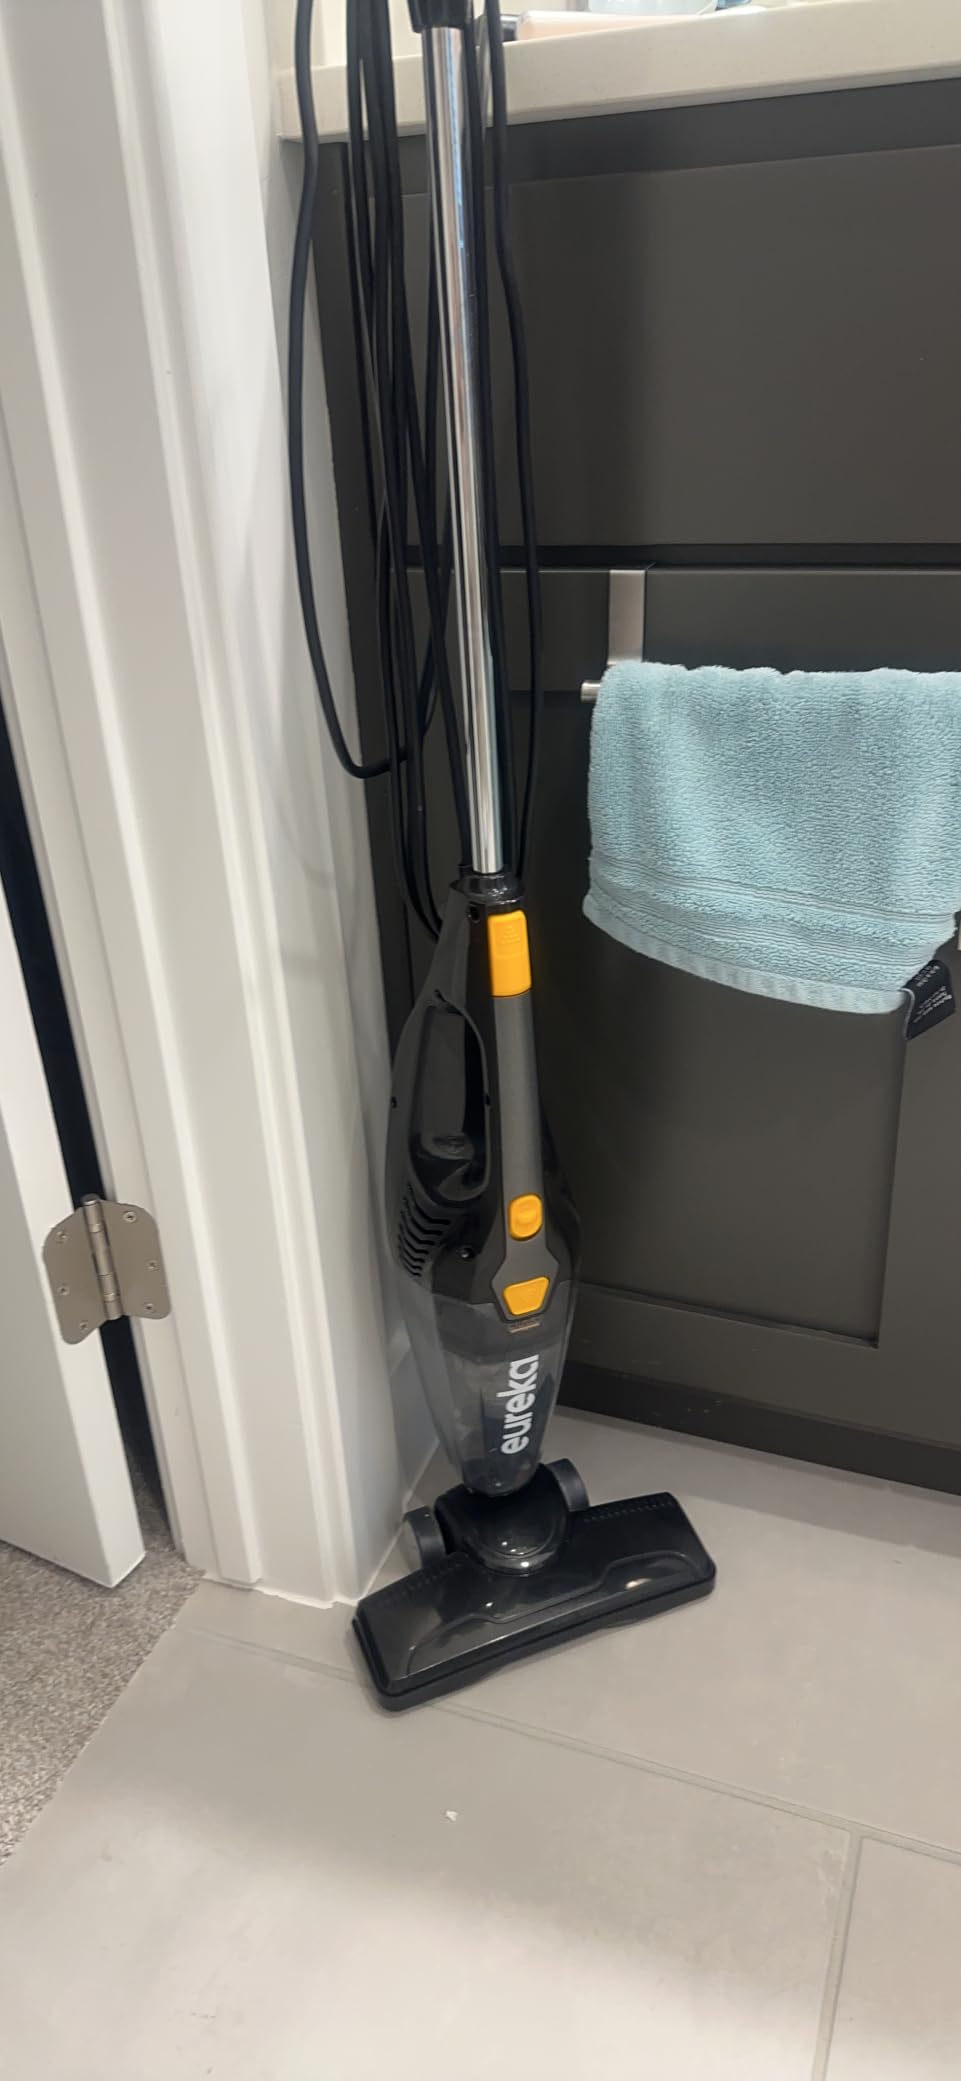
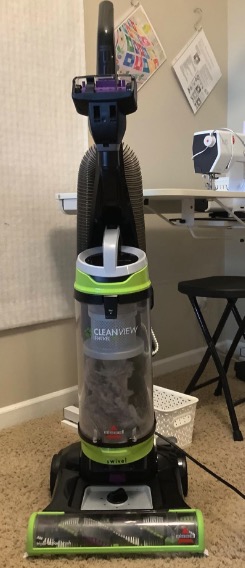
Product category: items_vacuum
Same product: no